Sengawa Station

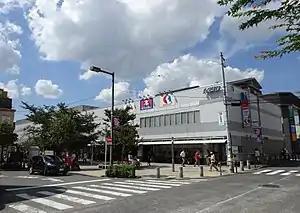
Sengawa Station, September 2015

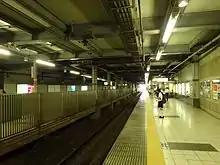
The platforms September 2015

Sengawa Station is served by the Keio Line, and is located 11.5 kilometers from the starting point of the line at Shinjuku Station.